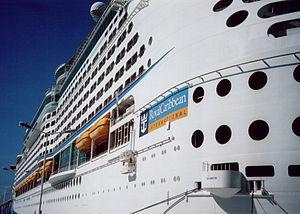
L’Explorer of the Seas est un paquebot de croisière de classe Voyager de la Royal Caribbean Cruise Line.